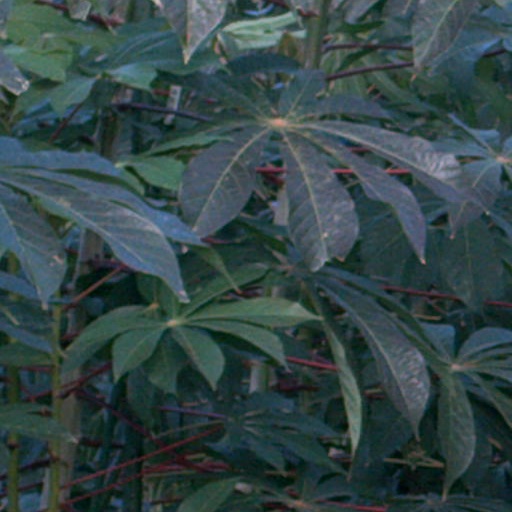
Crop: cassava